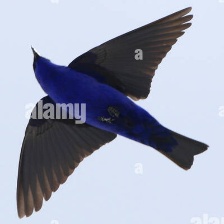
Species: GRANDALA
Scientific name: GRANDALA COELICOLOR